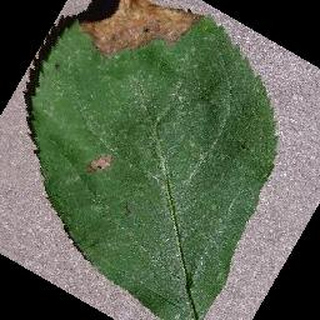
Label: apple_black_rot